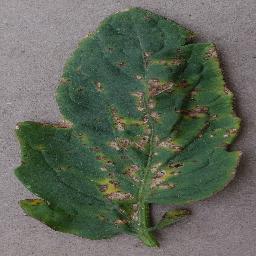
Label: Tomato___Bacterial_spot